White Uno Gang

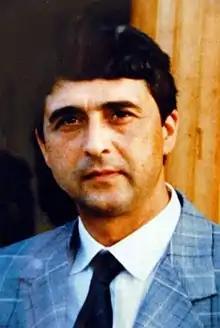
Police officer Antonio Mosca, the first victim of the gang

In October 1987, they attempted to extort Rimini trader Savino Grossi. Grossi had been receiving extortion threats for some time, and informed the police who organised a sting operation. On 3 October 1987, following instructions from the gang, he drove along the A14, with a police officer hiding in his luggage rack, and others following a short distance behind. He stopped at a flyover just before the tollbooth near Cesena where he was supposed to deposit a briefcase containing 1,500,000 lire. With the intervention of the police, a gunfight broke out in which superintendent Antonio Mosca was seriously injured, he died on 29 July 1989 as a result of his injuries. The gang managed to escape without being apprehended.